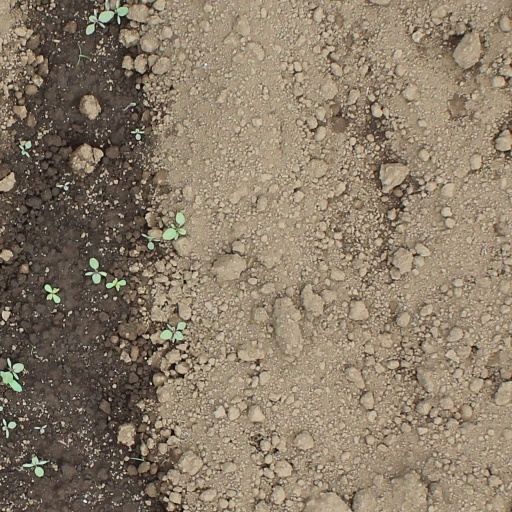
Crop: soybean